Michael Treschow

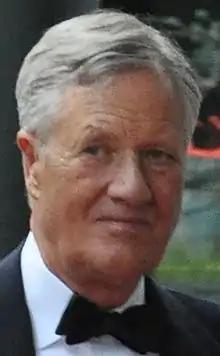
Michael Treschow in 2010

Niels Michael Aage Treschow (born April 22, 1943) is a Swedish businessman. As chairman of the board of both Unilever since 2007 and the Confederation of Swedish Enterprise, and former chairman of Ericsson, Treschow is one of the most influential people in Swedish business today.